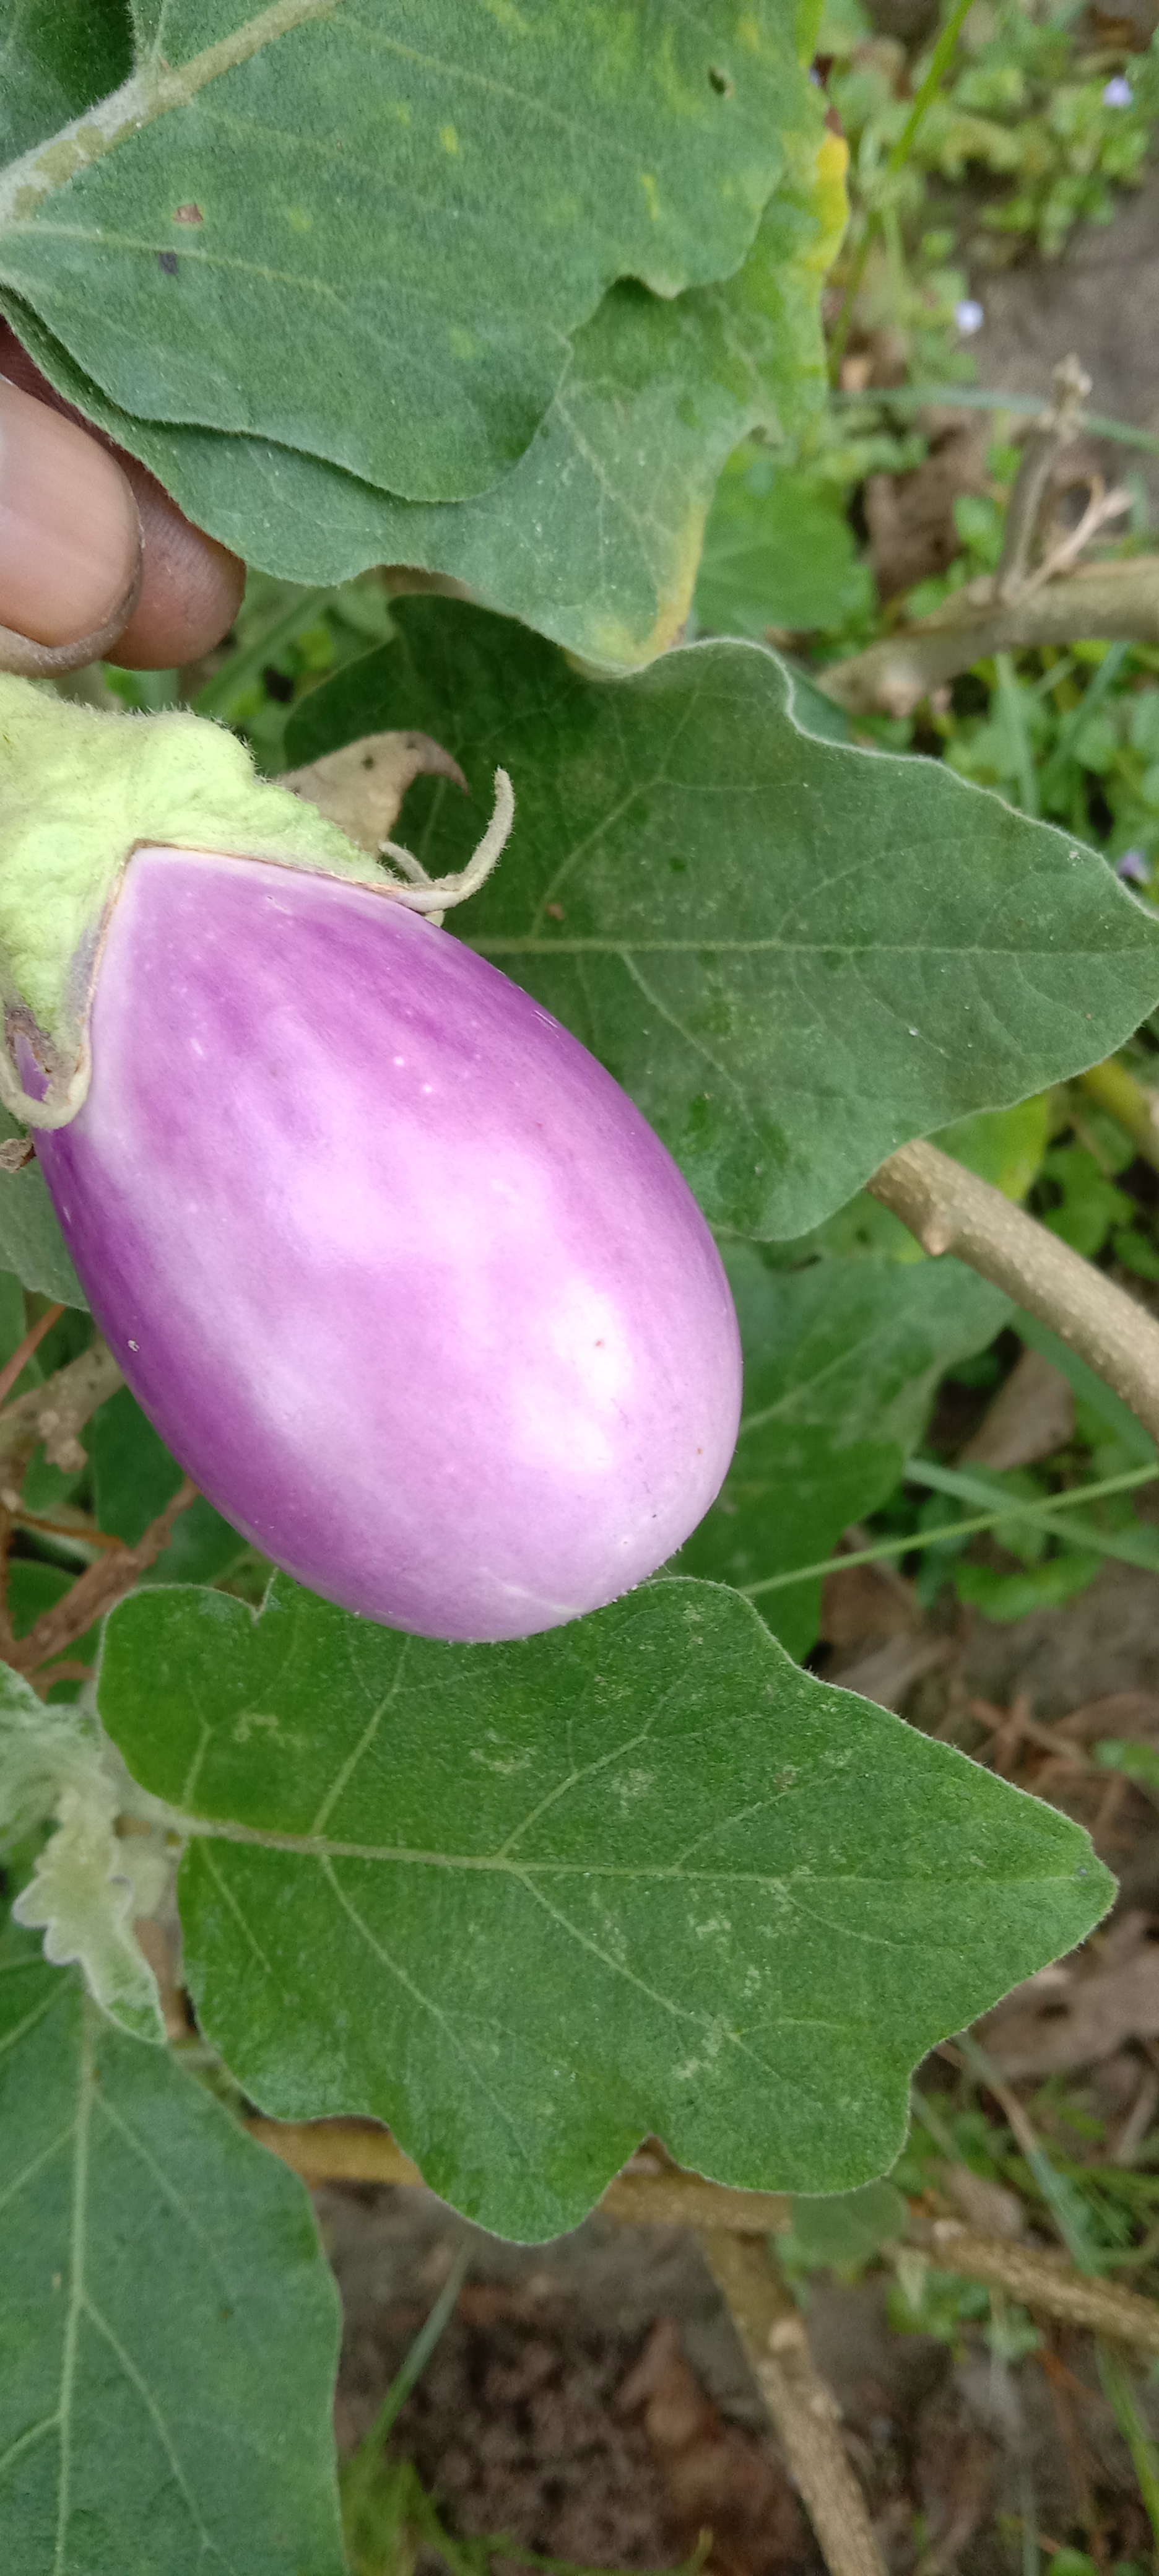
Label: Healty Brinjal